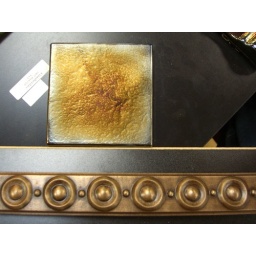
guest bathroom counterop will have the black opal cristallo glass and backsplash will be topped by the dotted bronze trim